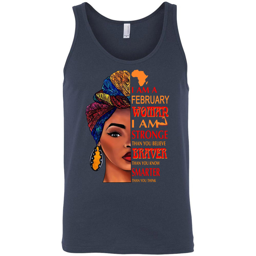
i 'm a june woman i am stronger than you t - shirt